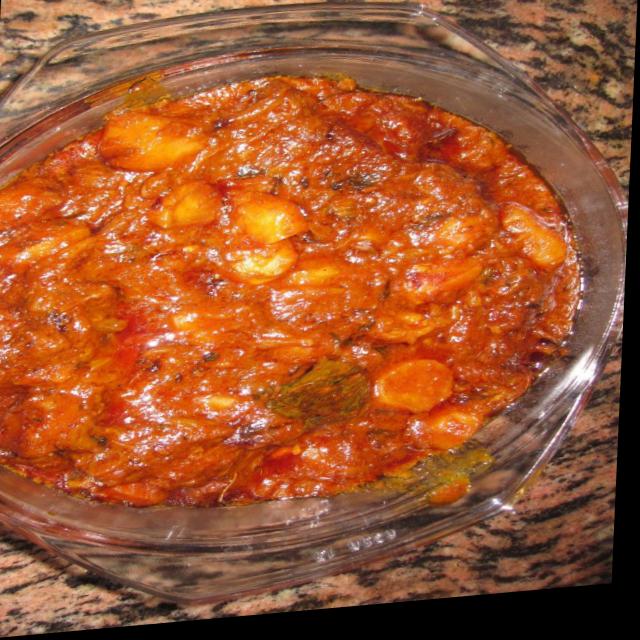
Dish: dum_aloo